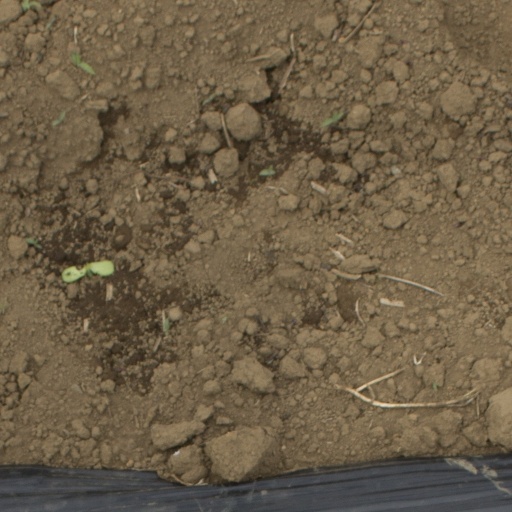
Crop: Jerusalem artichoke